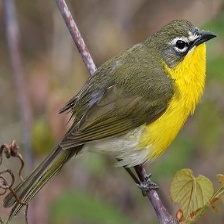
Species: YELLOW BREASTED CHAT
Scientific name: ICTERIA VIRENS